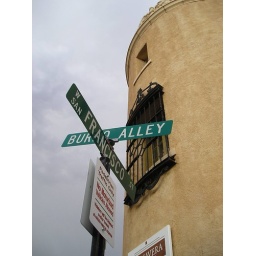
A road sign in Santa Fe